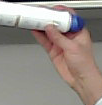
Product: dove_spray